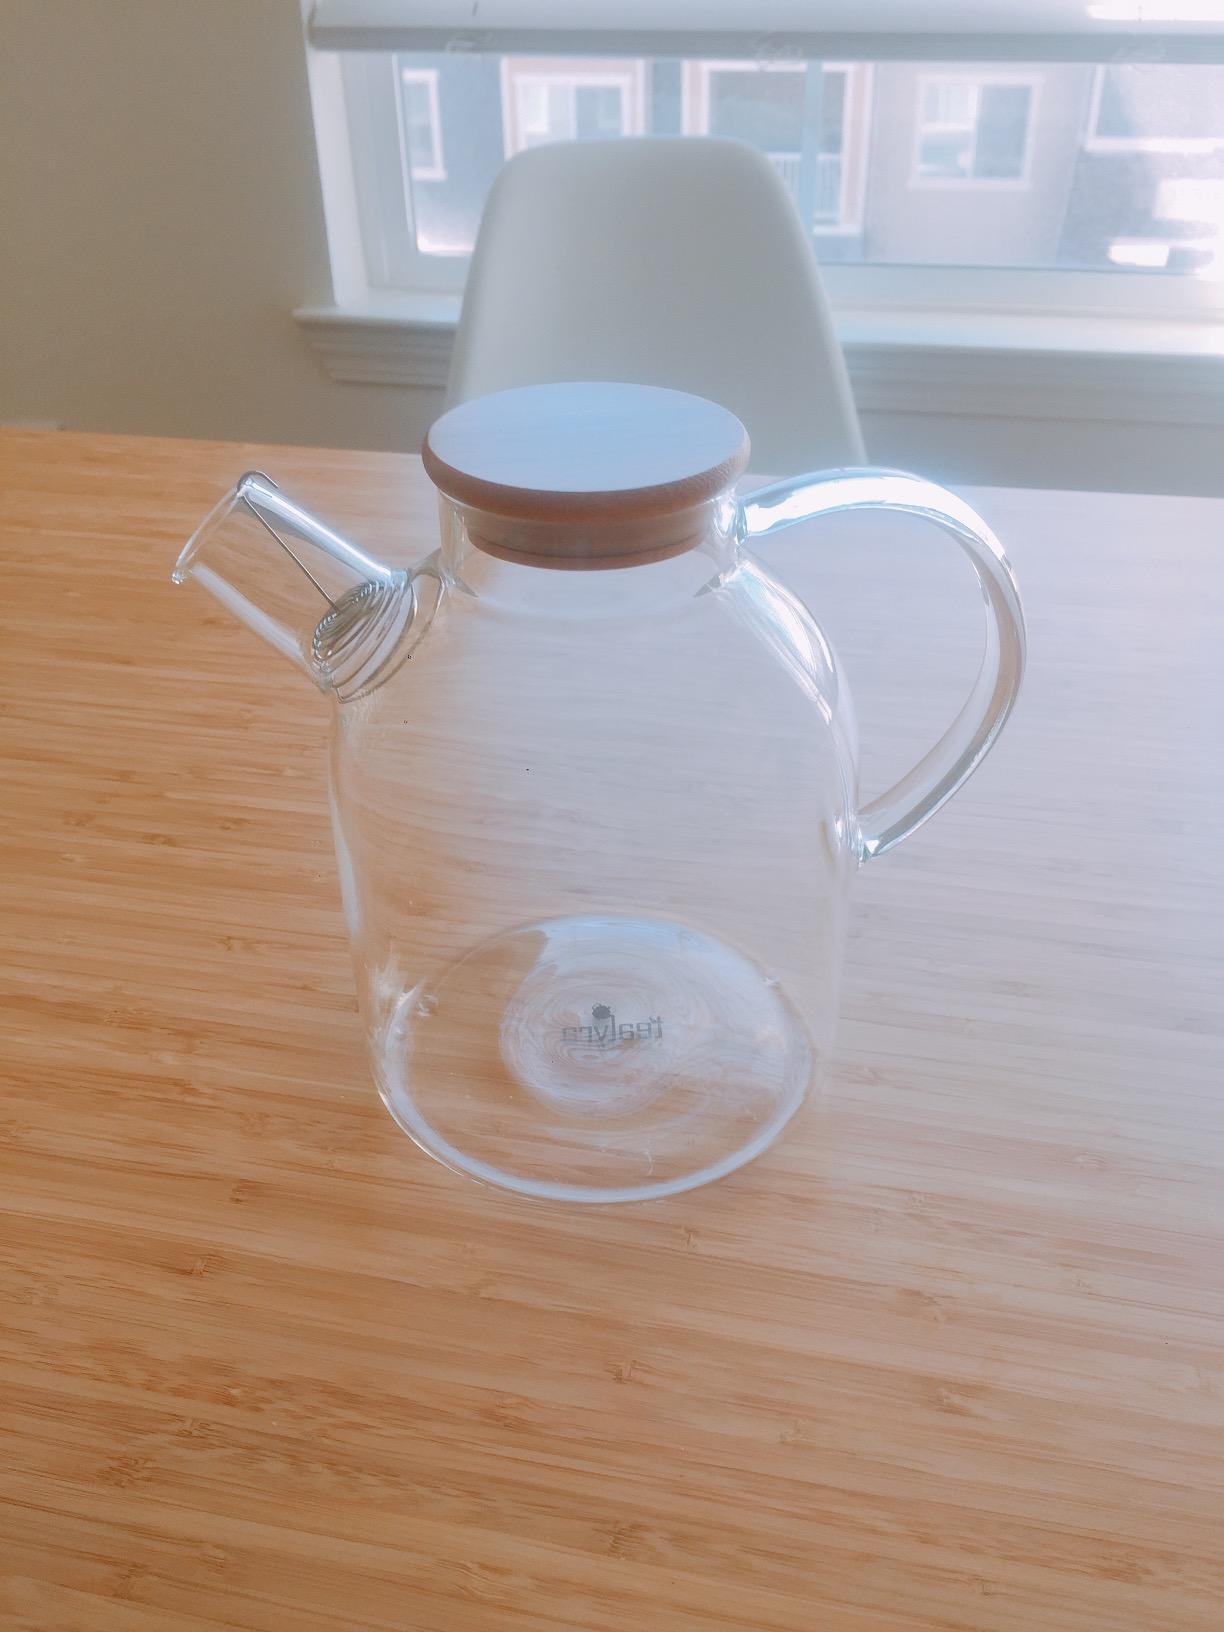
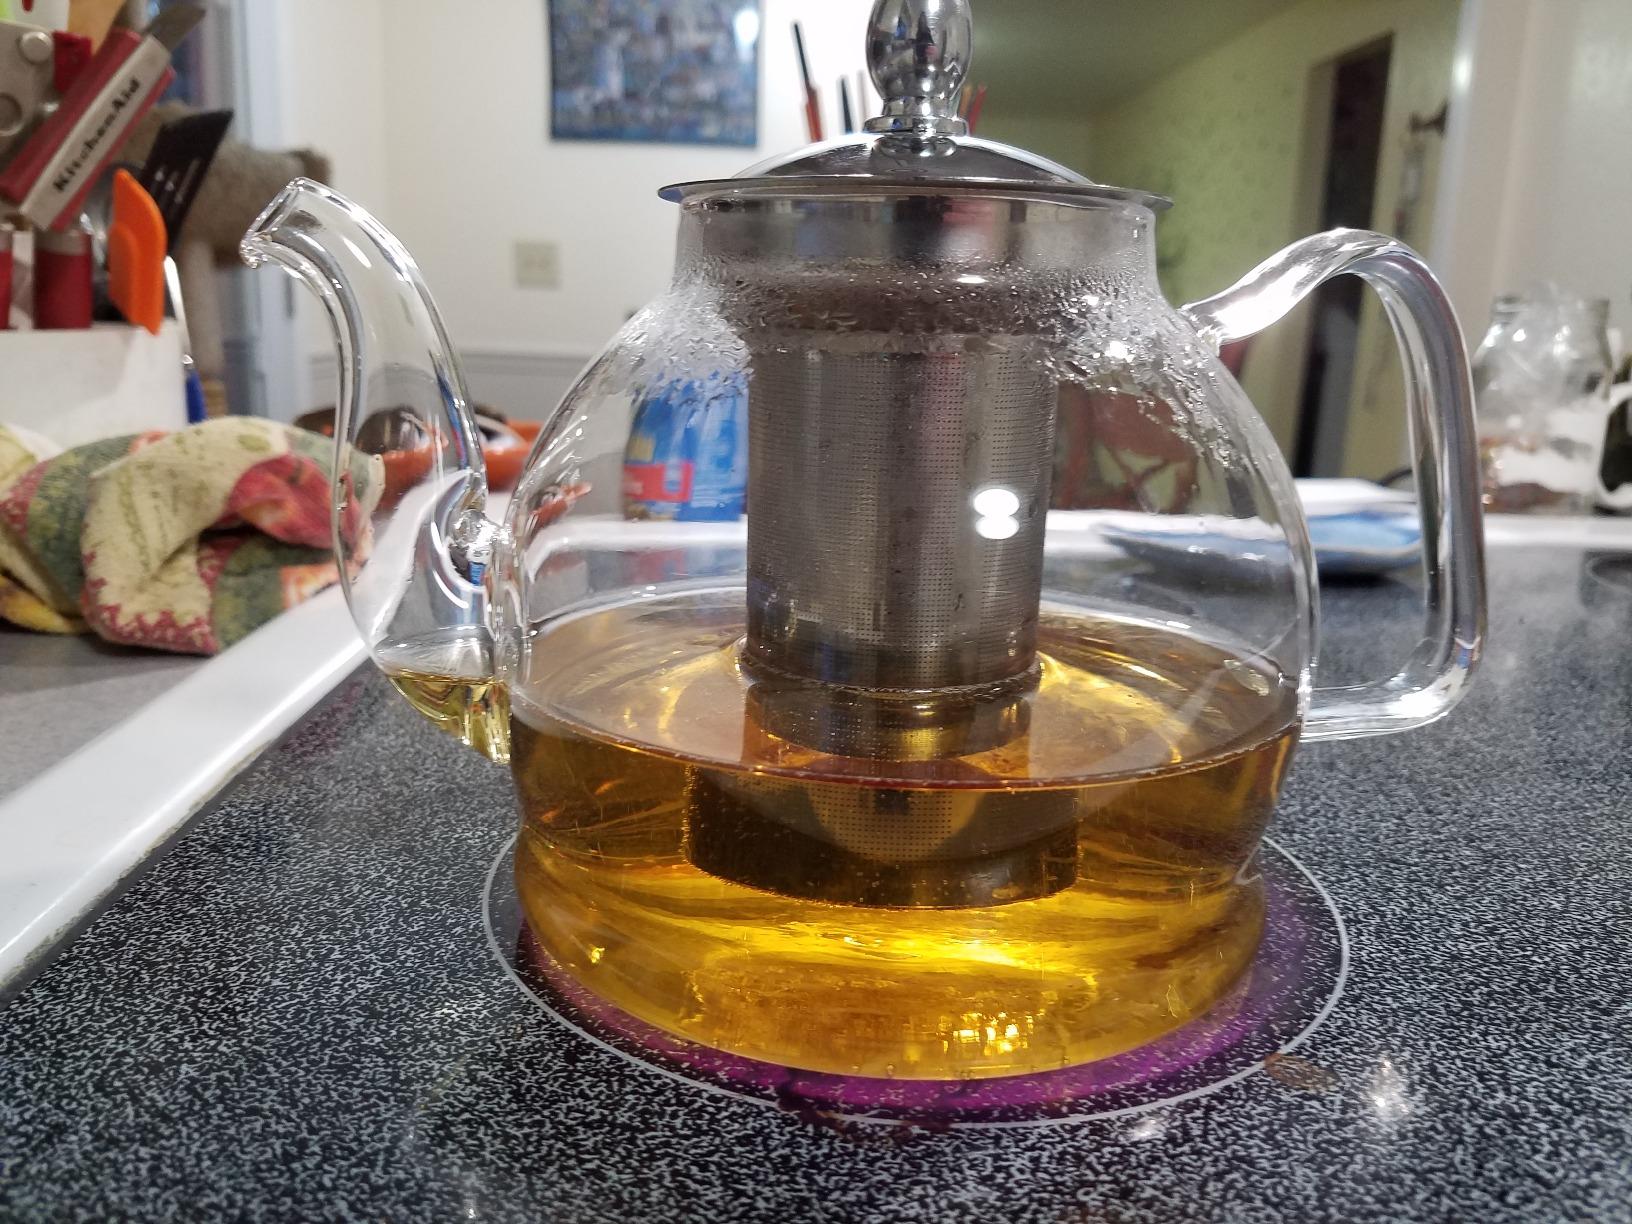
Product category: items_kettle
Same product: no